Nadar

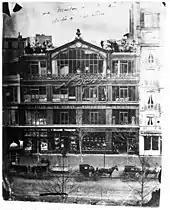
Nadar's studio at 35 Boulevard des Capucines in 1860.

From work as a caricaturist, he moved on to photography. He took his first photographs in 1853, and in 1854 opened a photographic studio at 113 rue St. Lazare. In 1860 he moved to 35 Boulevard des Capucines. Nadar photographed a wide range of personalities: politicians (Guizot, Proudhon), stage actors (Sarah Bernhardt, Paulus), writers (Hugo, Baudelaire, Sand, Nerval, Gautier, Dumas), painters (Corot, Delacroix, Millet), and musicians (Liszt, Rossini, Offenbach, Verdi, Berlioz). Portrait photography was going through a period of native industrialization, and Nadar refused to use the traditional sumptuous decors; he preferred natural daylight and despised what he considered to be unnecessary accessories. In 1886, with his son Paul, he did what may be the first photo-report: an interview with the great scientist Michel Eugène Chevreul, who at the time was 100 years old. It was published in "Le Journal Illustré".